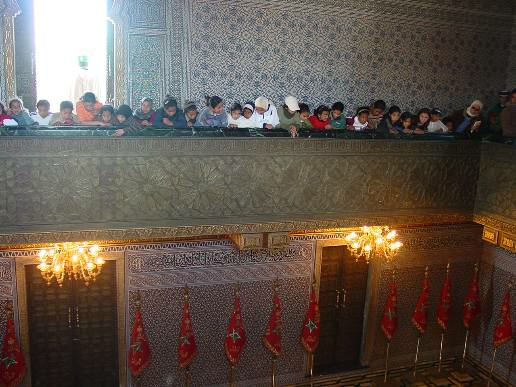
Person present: Yes